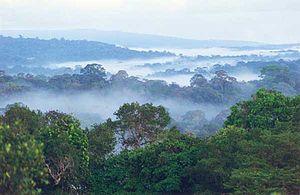
Février 1999. Située en rive droite de l'Approuague, cette butte rocheuse permet d'avoir une vue sur la forêt tropicale guyanaise. Elle abrite une flore particulière à cause de la faible épaisseur du sol (plantes xérophiles). Image sous copyright, avec autorisation du tenant du copyright
La forêt guyanaise est un important massif forestier français. Principalement domanial, il couvre l'essentiel de la Guyane, département français le plus boisé.
Les forêts décidues humides tropicales et subtropicales constituent un biome des zones intertropicales caractérisé par une formation végétale arborée haute et dense ainsi qu'un climat chaud et très humide.
Le Kinkajou est une espèce de mammifères arboricoles et nocturnes de la forêt humide des Guyanes, de l'Amazonie, des Andes et de l'Amérique centrale.
Le climat équatorial est un type de climat de la zone chaude intertropicale. Il concerne les régions voisines de l'équateur terrestre.
La géographie de l'Union européenne prend en compte plusieurs éléments : dans un premier temps la géographie physique de celle-ci qui évolue au travers de ses élargissements ; et sa géographie humaine, c'est-à-dire l'organisation de son espace, de sa richesse, qui, comme la géographie physique, est soumise aux évolutions liées à ses élargissements. La géographie de l'Union prend aussi en compte les régions d'outre-mer de l'Union européenne, ainsi que, dans une moindre mesure, les territoires dépendant de l'Union sans en faire partie.